Benny Sharoni

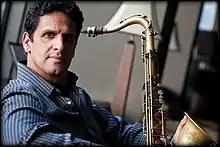
Sharoni with his saxophone.

Benny Sharoni is an Israeli-American saxophonist, composer and musician.